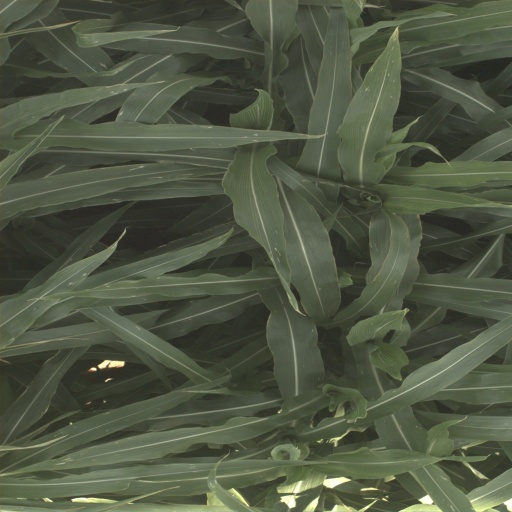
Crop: sorghum